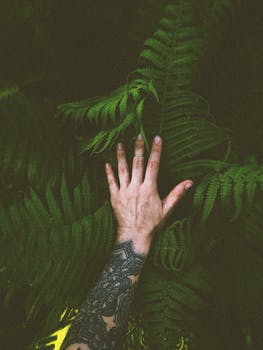
Label: No Watermark